Beijing Technology and Business University

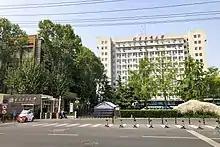
South gate of BTBU main campus

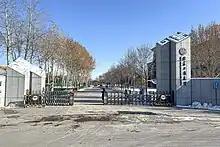
BTBU Liangxiang campus in Fangshan District

Beijing Technology and Business University (BTBU) is a municipal public university in Beijing, China. It was founded based on the amalgamation of Beijing Light Industry School, Beijing Business School, and the Administration School for Ministry of Machinery Industry.